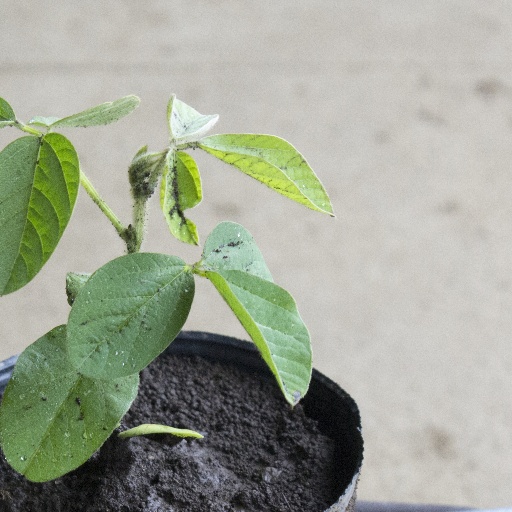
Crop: soybean